Algorithms Unlocked

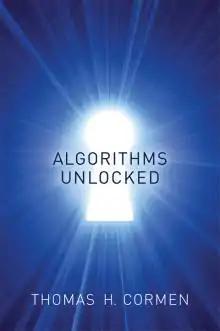
Cover of "Algorithms Unlocked"

Algorithms Unlocked is a book by Thomas H. Cormen about the basic principles and applications of computer algorithms. The book consists of ten chapters, and deals with the topics of searching, sorting, basic graph algorithms, string processing, the fundamentals of cryptography and data compression, and an introduction to the theory of computation.